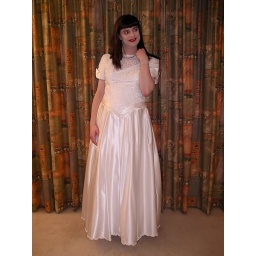
Last week I was a sweet bride in a beautiful shiny white bridal gown.